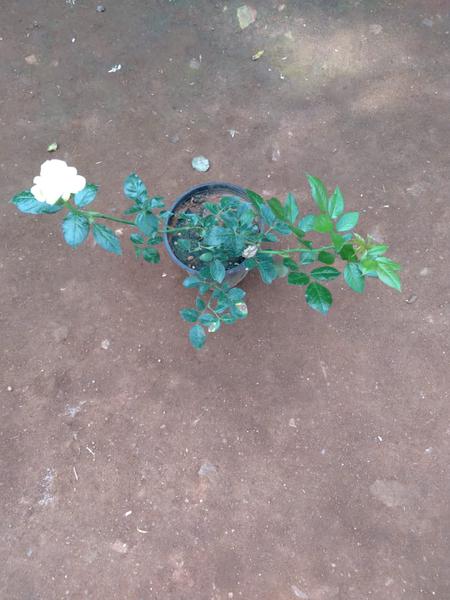
Plant: Rose